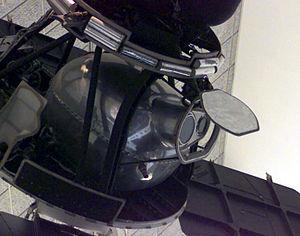
Le programme Lunar Orbiter est une série de cinq sondes spatiales américaines lancées par la NASA entre 1966 et 1968 pour effectuer une cartographie du sol de la Lune afin de repérer les zones d'atterrissage des véhicules spatiaux du programme Apollo et compléter le travail effectué par les sondes lunaires Surveyor et Ranger. Les cinq vols sont couronnés de succès et 99 % de la surface de la Lune est cartographiée avec un pouvoir de résolution inférieure ou égale à 60 mètres et de l'ordre du mètre pour les photographies les plus précises. Le programme permet également de tester le système de télémétrie mis en place par la NASA, d'identifier et mesurer les anomalies du champ de gravité lunaire, de faire des mesures de la fréquence des micrométéorites et de l'intensité du rayonnement cosmique.